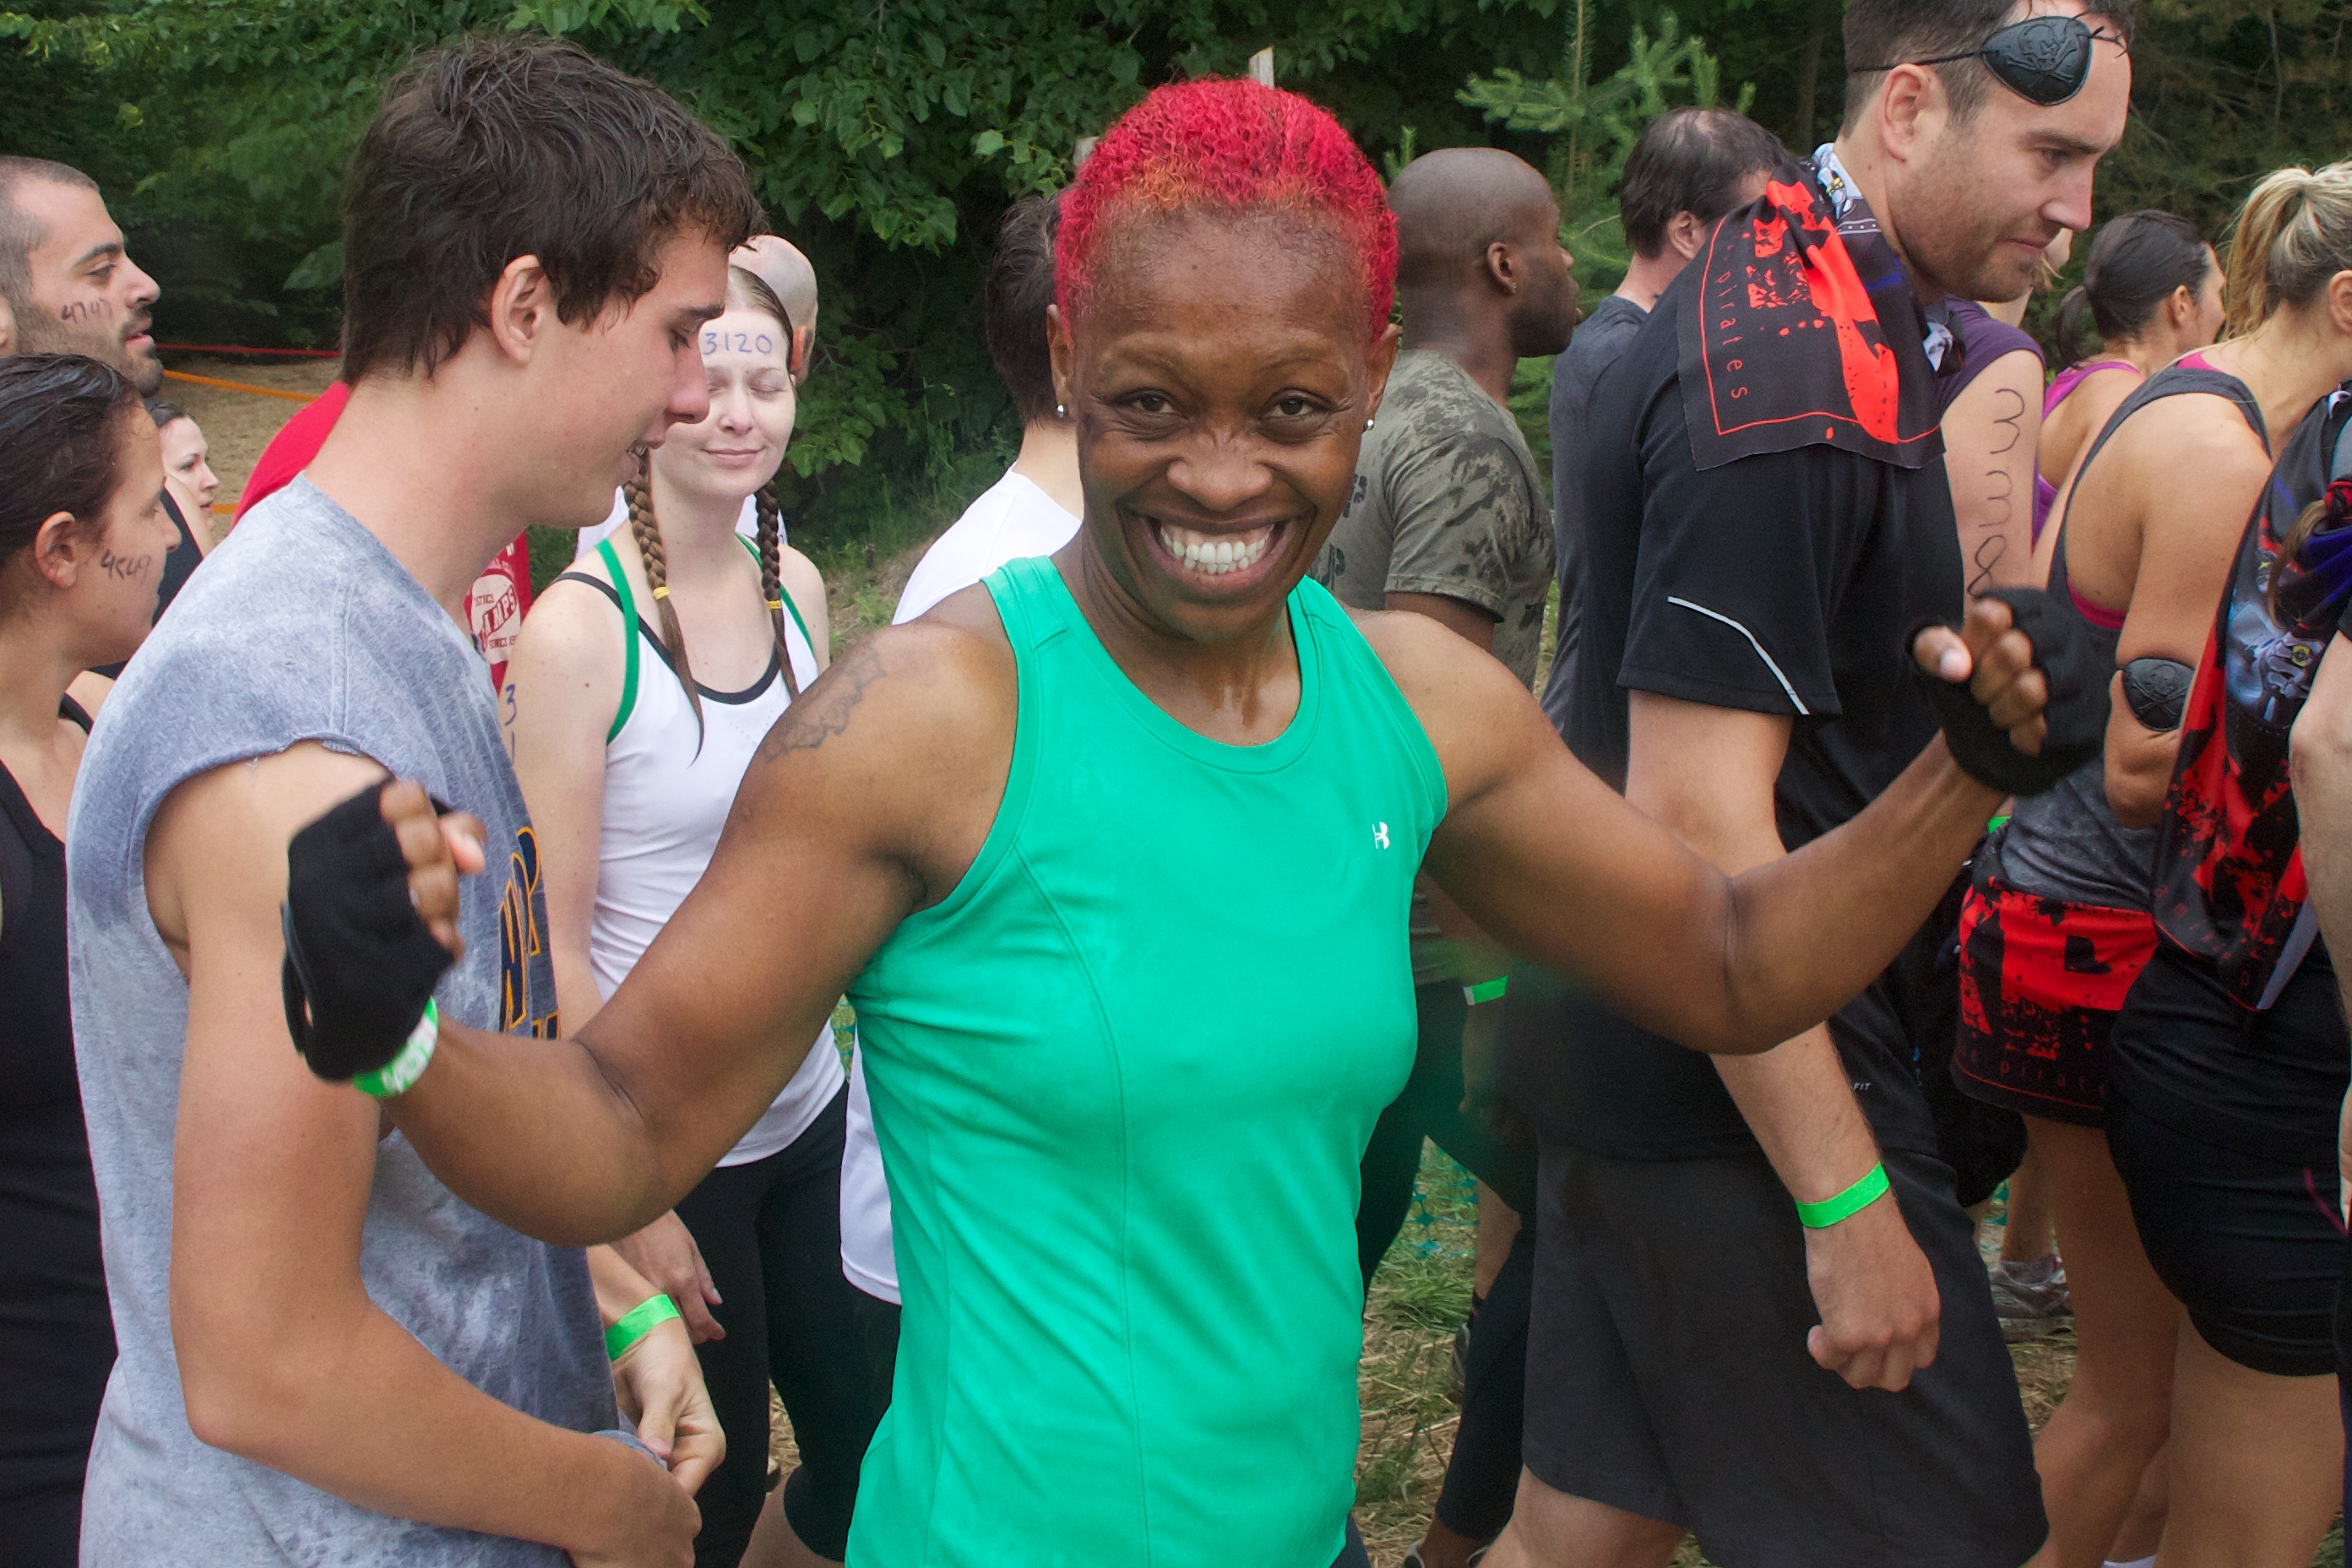
person, people, crowd, festival, sports, endurance, spartanrace, social group, endurance sports